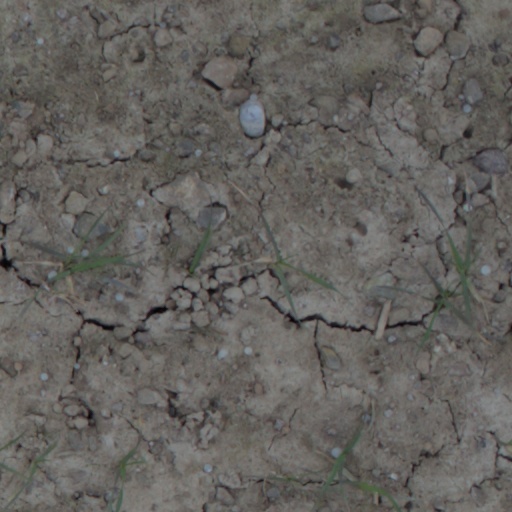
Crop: wheat